Trinity: Souls of Zill O'll

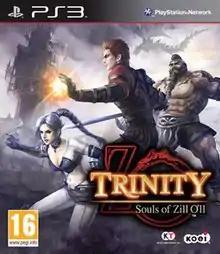
European cover art

Trinity: Souls of Zill O'll, known in Japan as , is an action role-playing video game developed by Omega Force, a part of the "Zill O'll" series, which had previously appeared on PlayStation, PlayStation 2 and PlayStation Portable. The game is a prequel, taking place five years before the events in "Zill O'll".